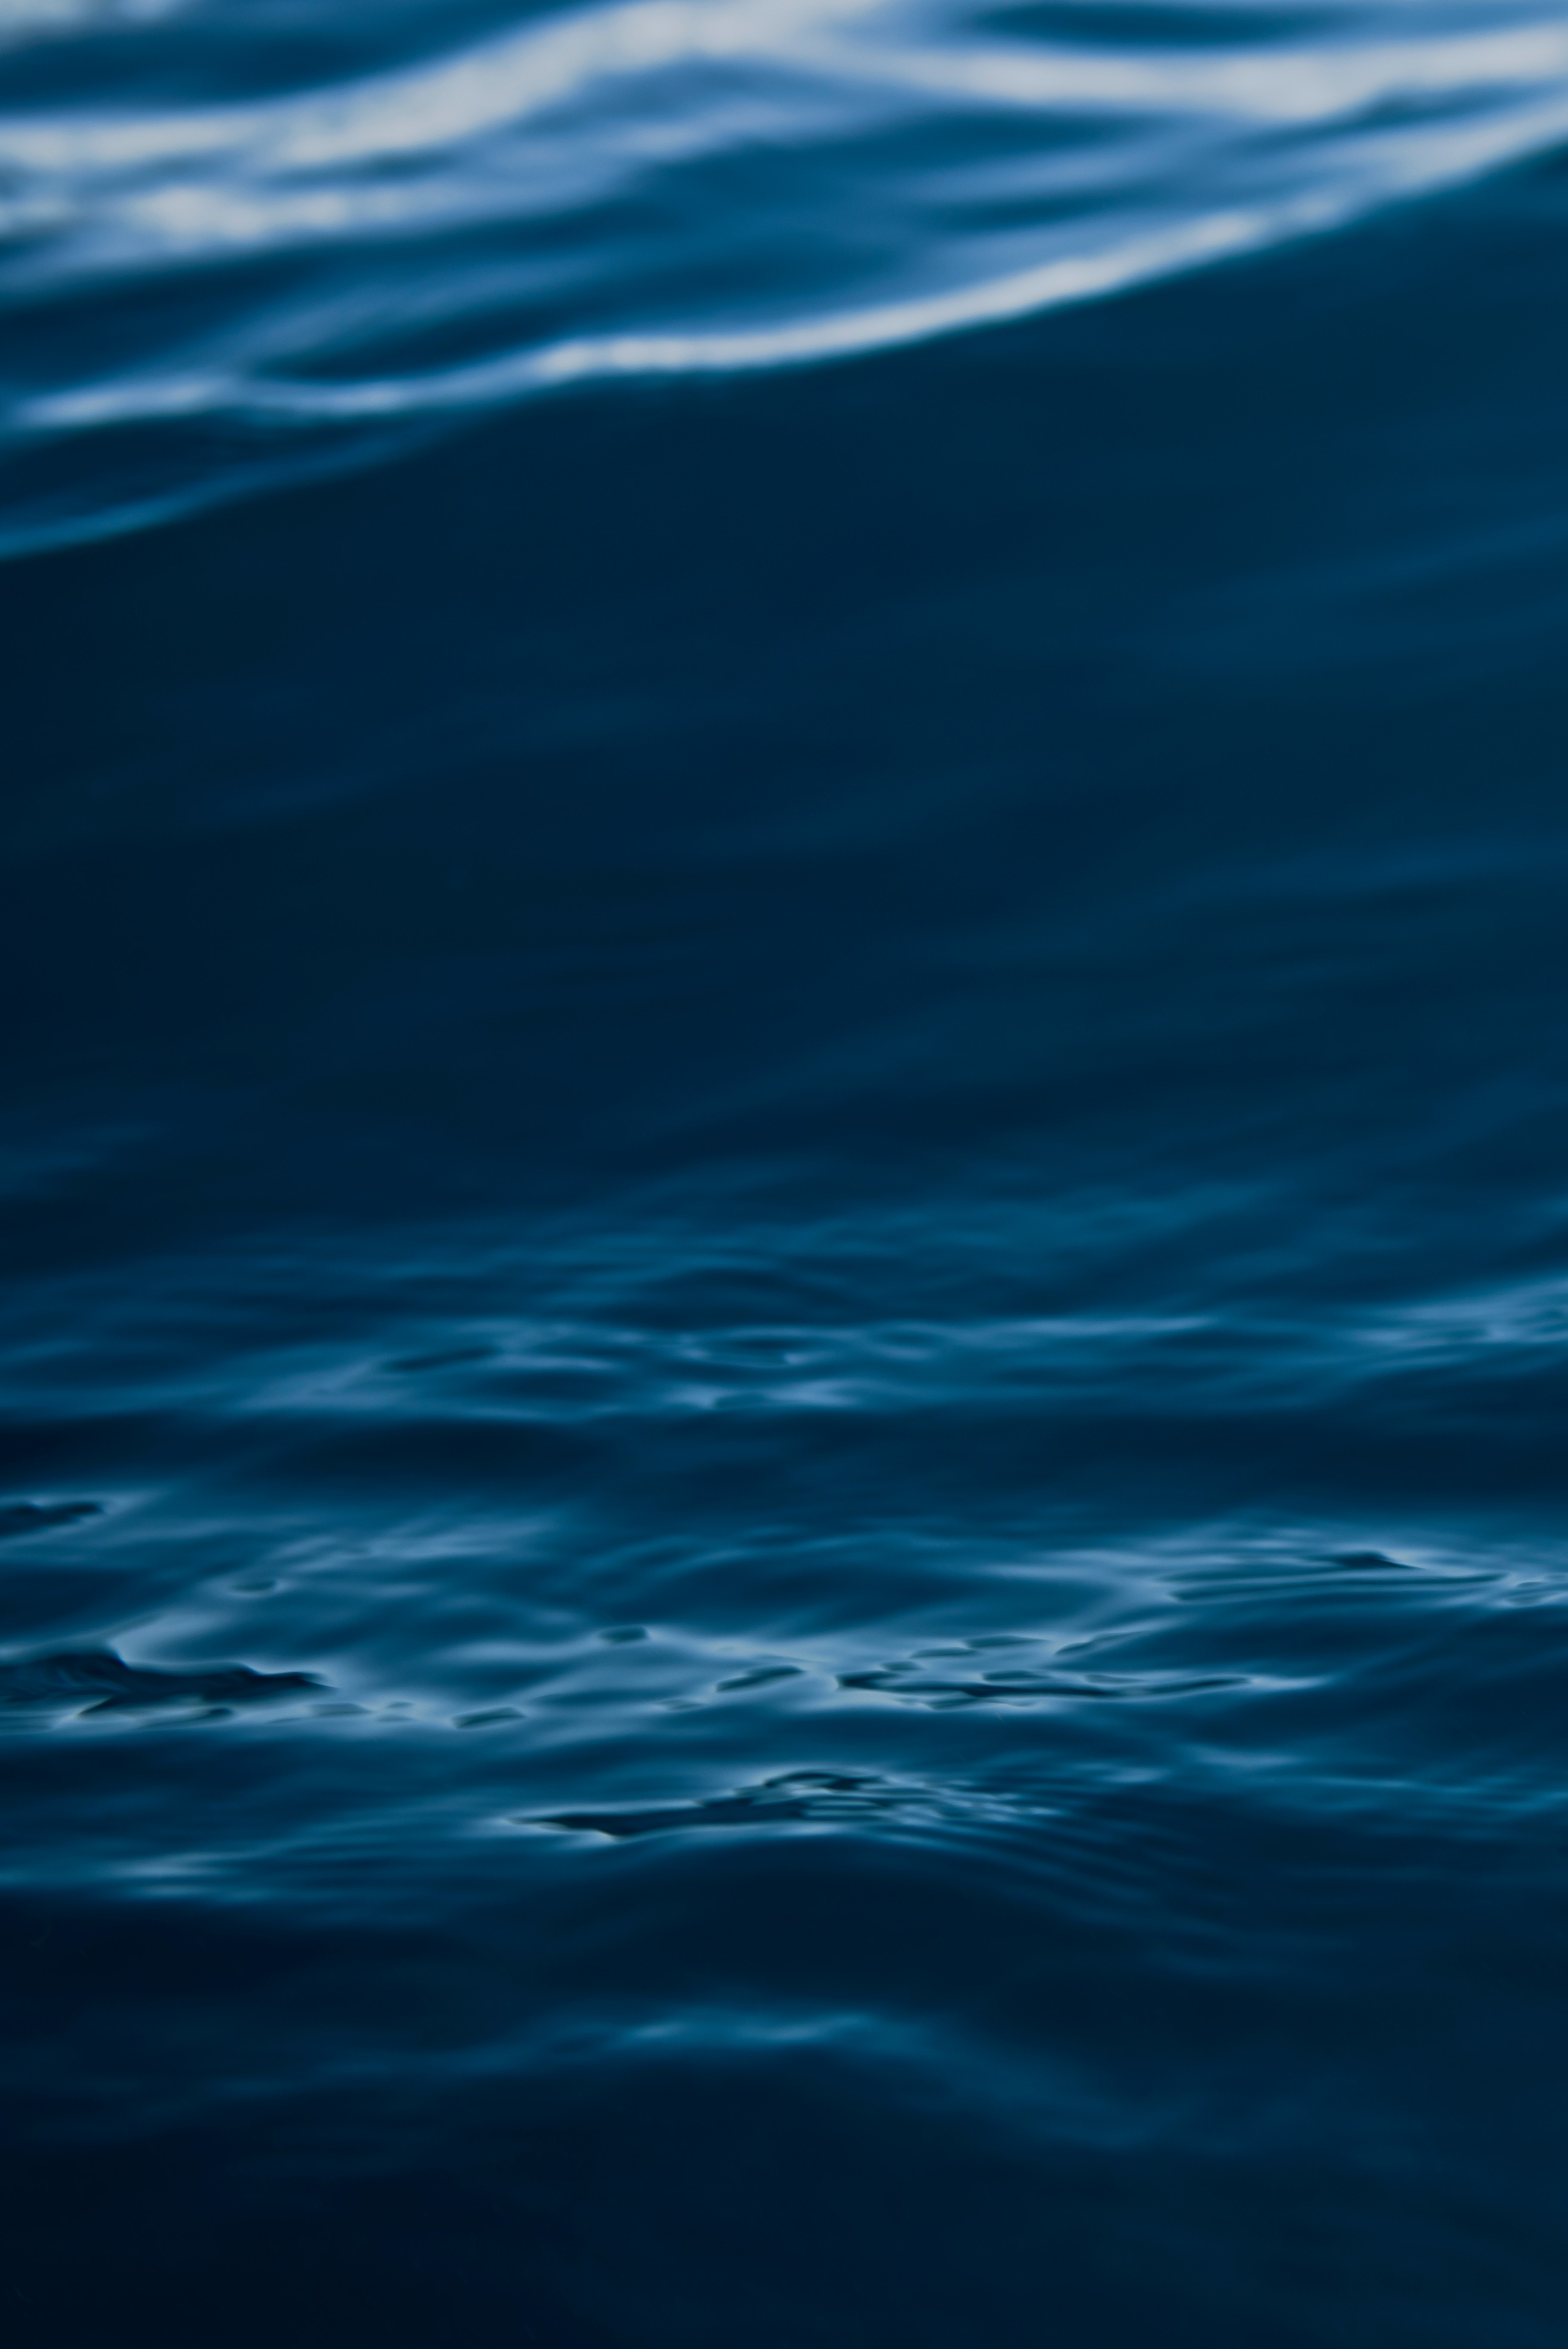
water, sea, blue, ocean, wave, body of water, calm, wind wave, atmosphere, sky, horizon, azure, aqua, water resources, computer wallpaper, reflection, marine biology